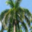
Label: palm_tree